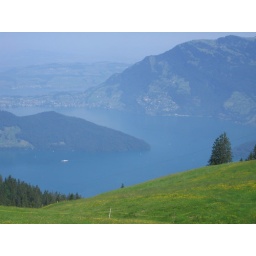
water in the mountains